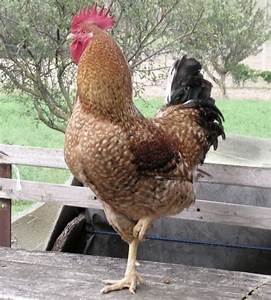
Label: chicken